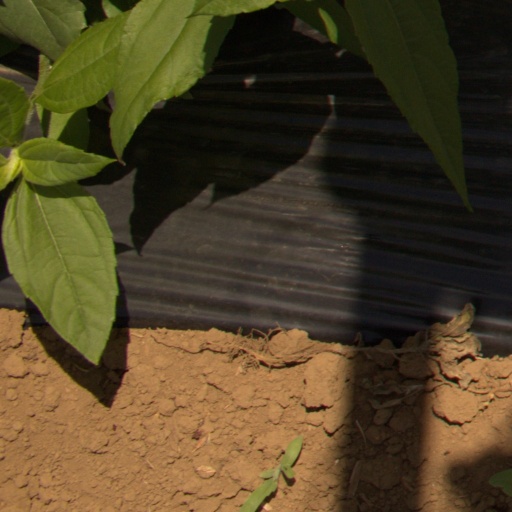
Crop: Jerusalem artichoke